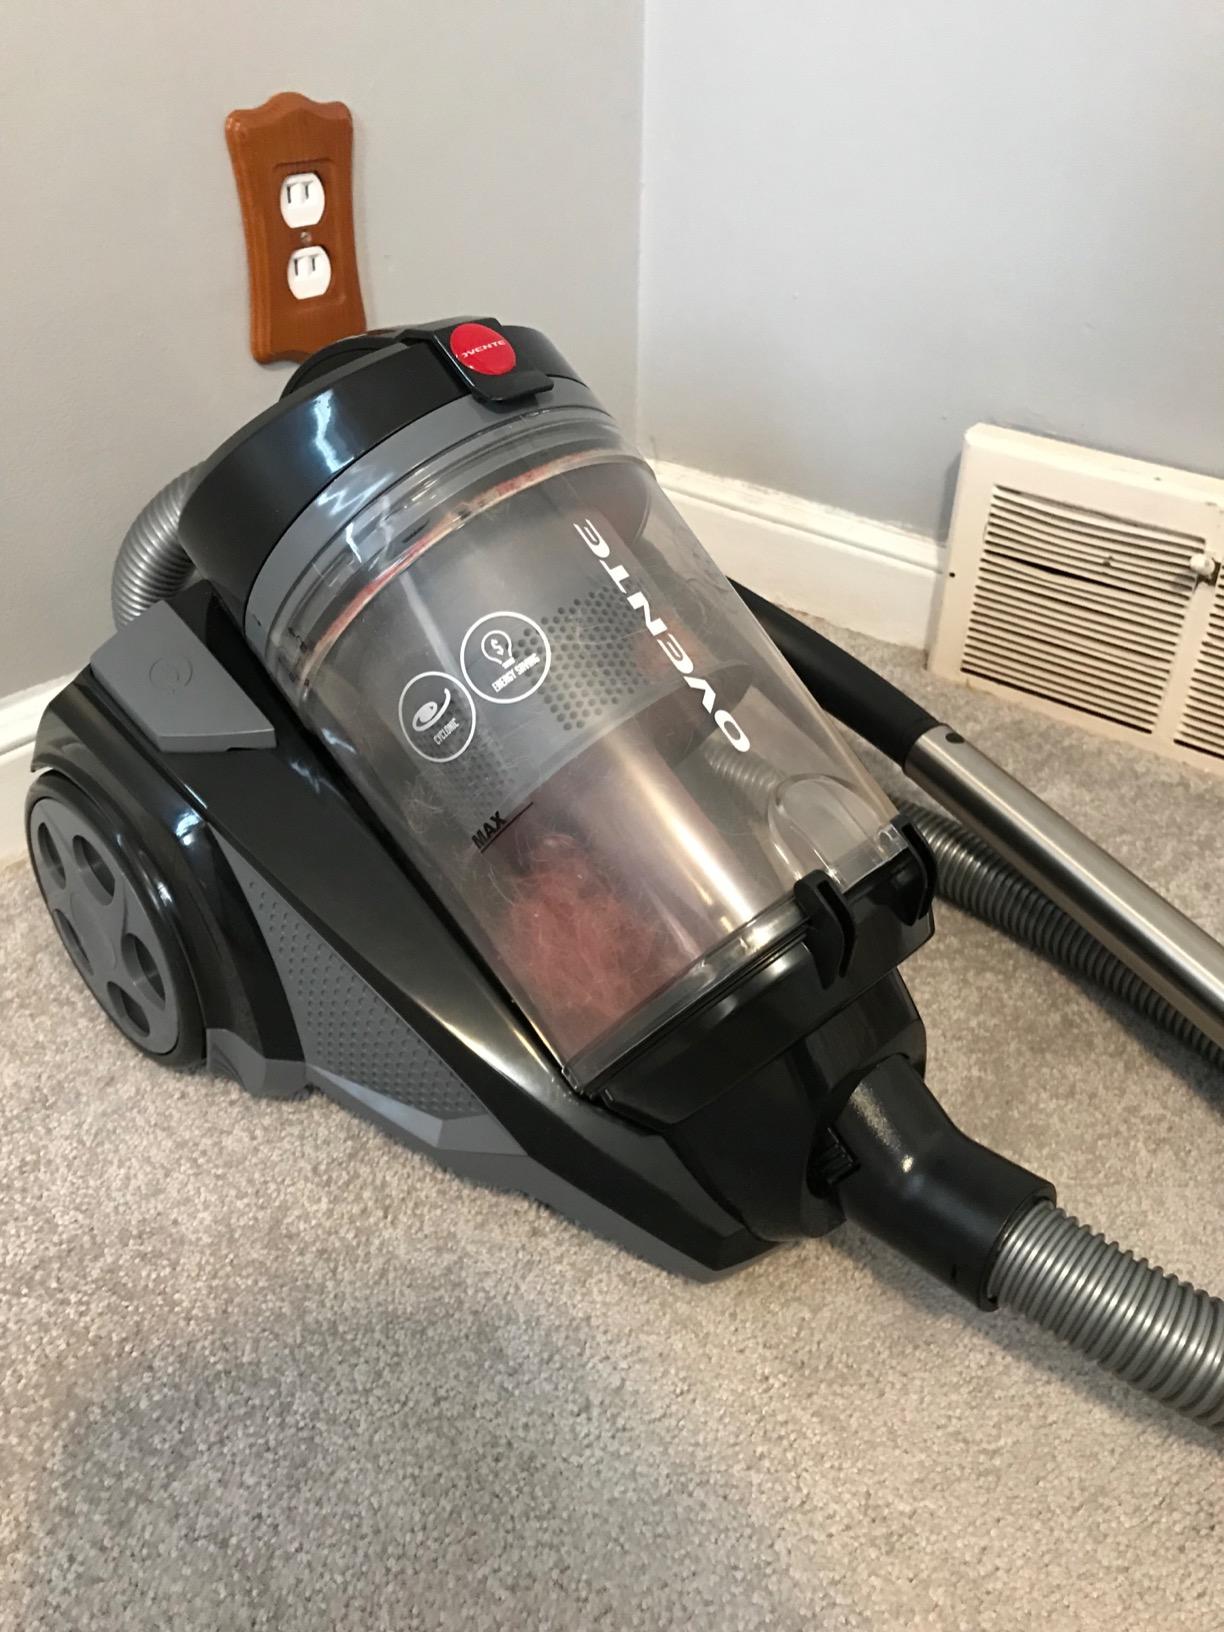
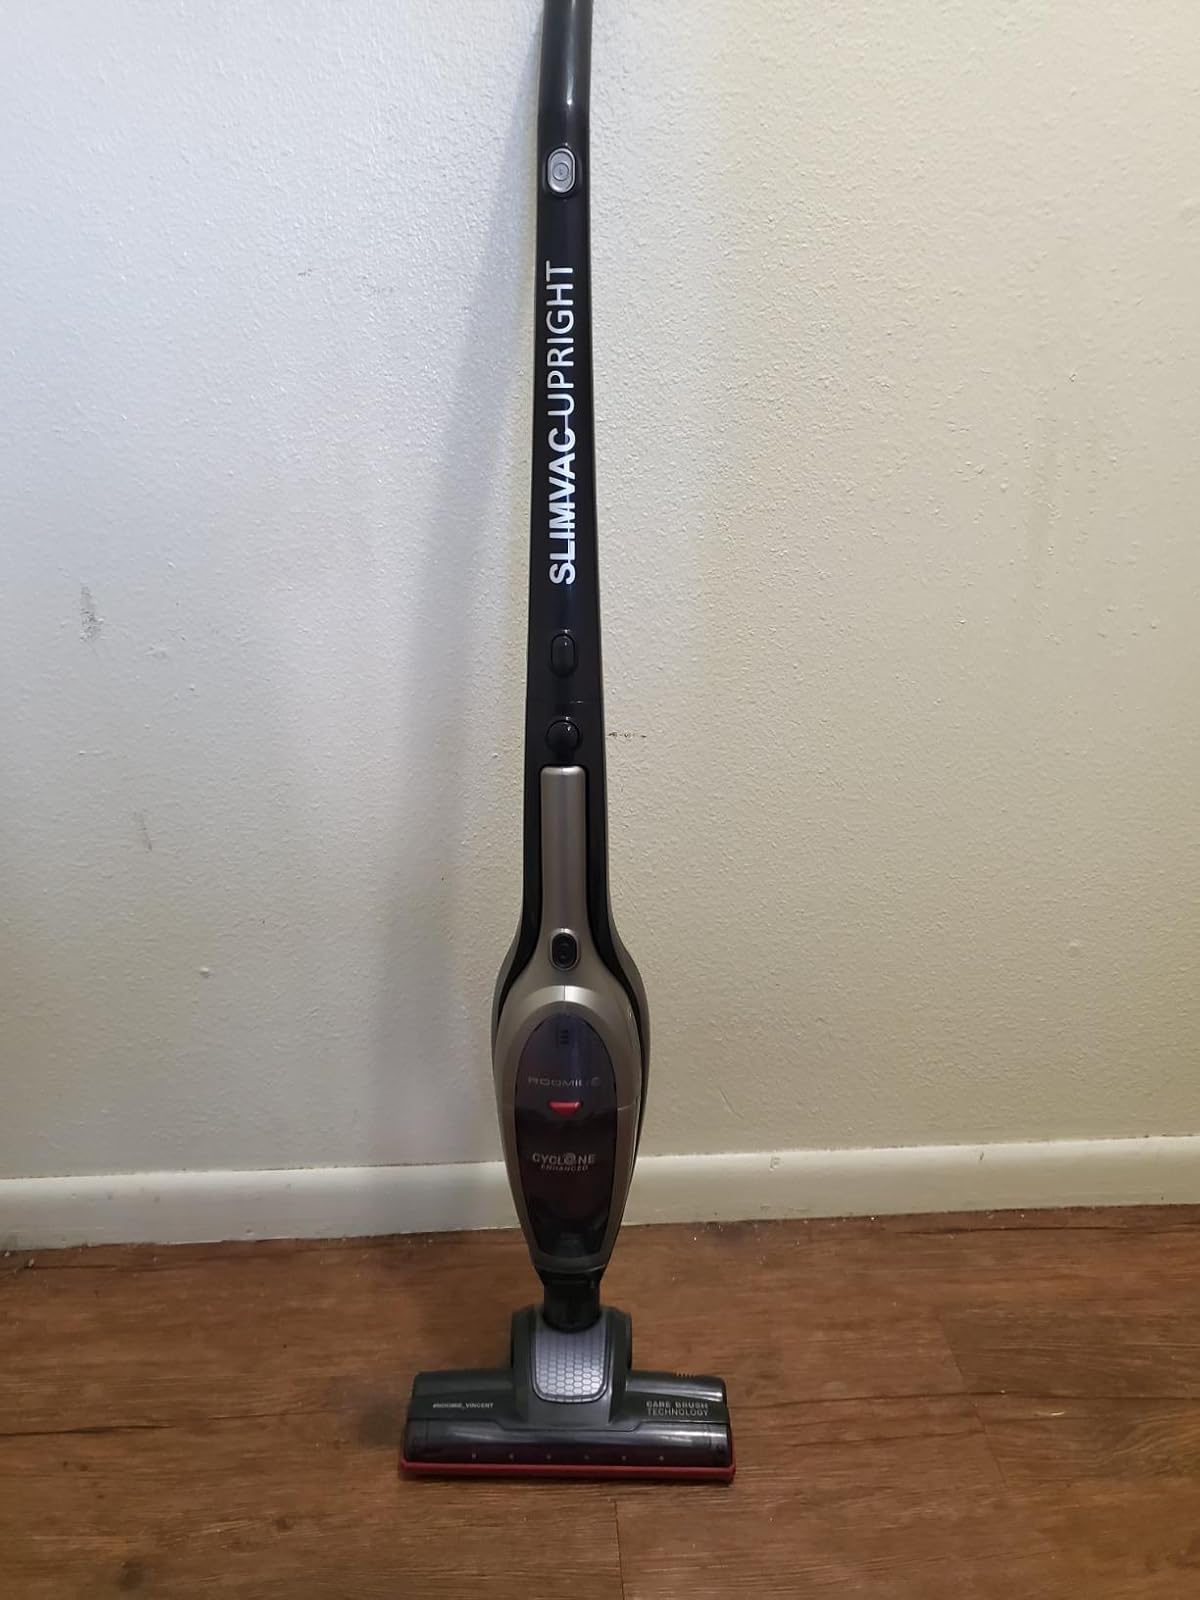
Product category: items_vacuum
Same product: no